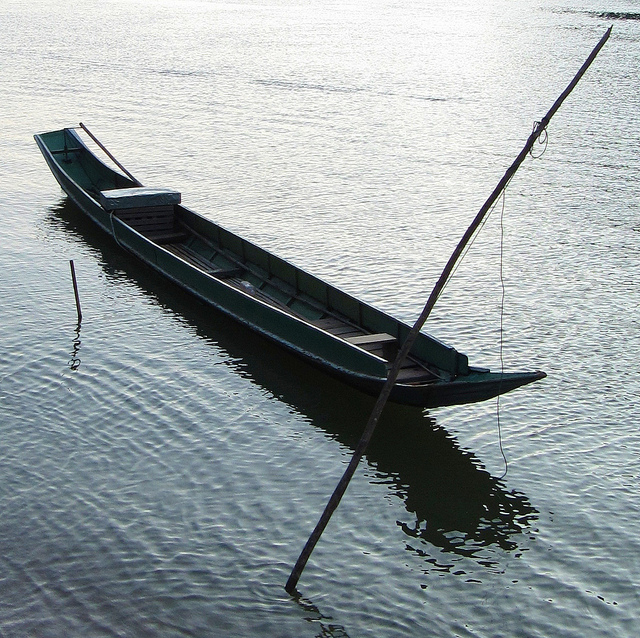
A boat sitting in the water with a pole by it.

There is an empty row boat on the water.

A long boat is tied up in the river.

A long boat sitting in the middle of the water.